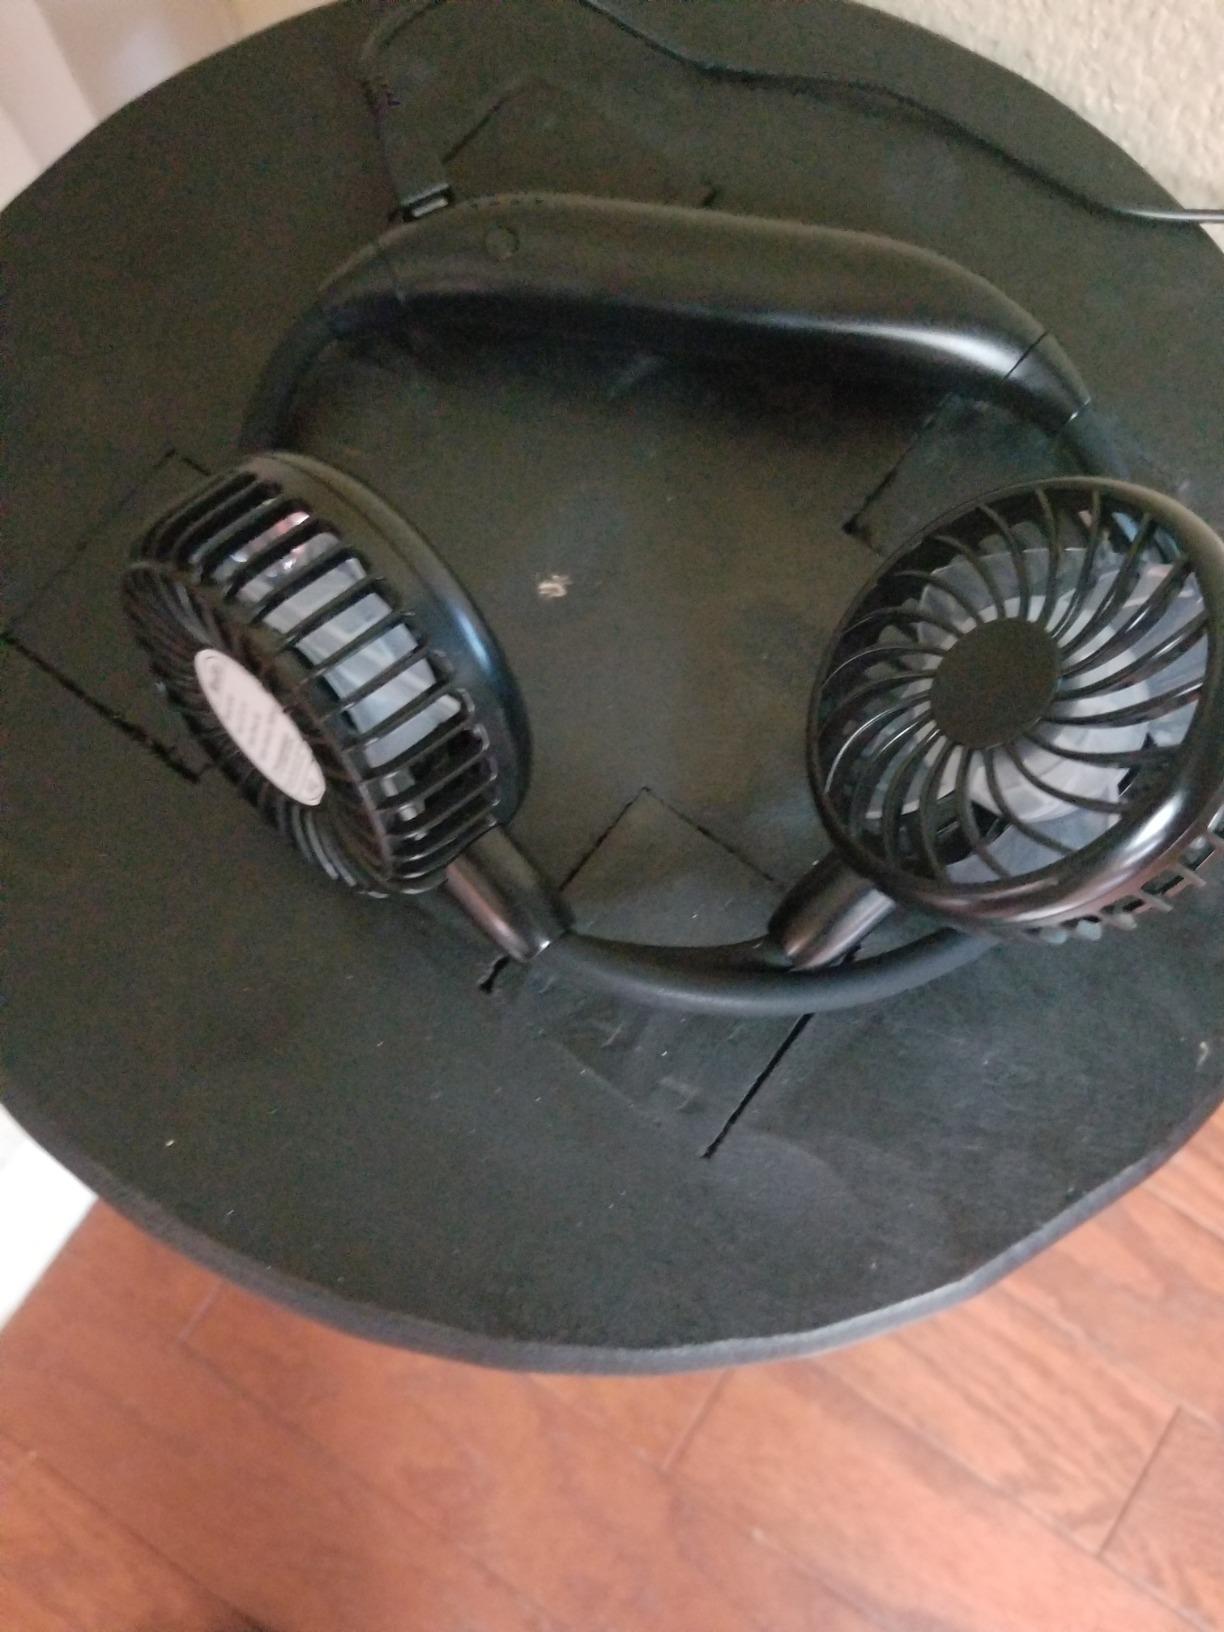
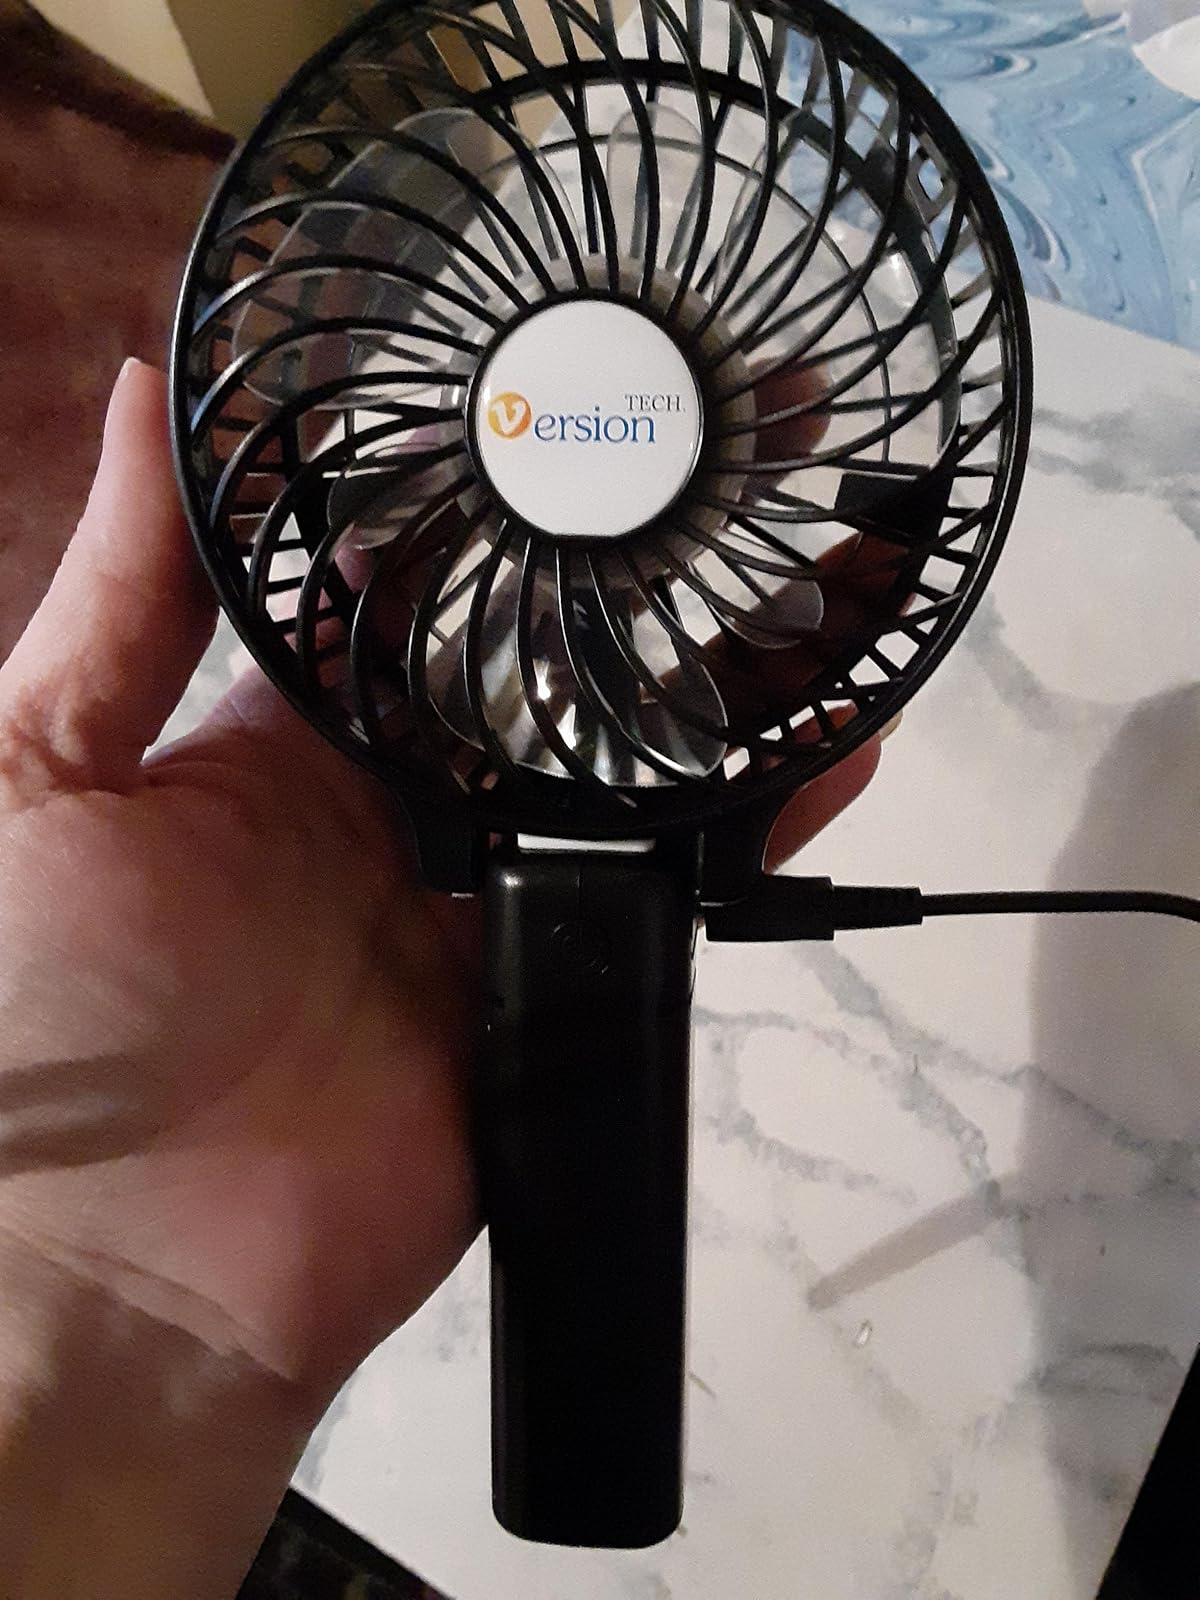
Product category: fan
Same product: no